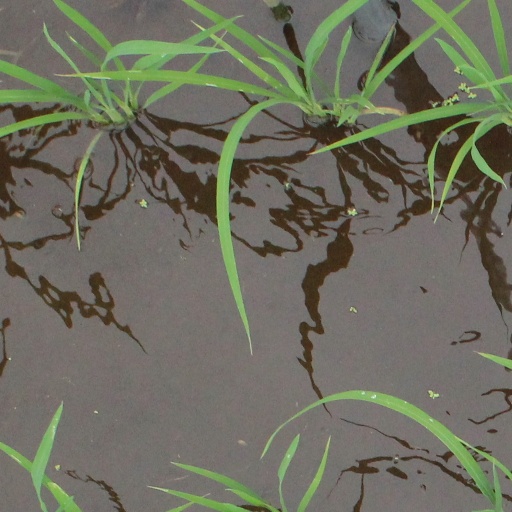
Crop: rice